Thebes, Greece

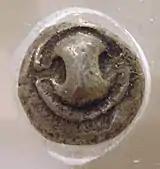
Ancient coin depicting a Boeotian shield, Archaeological Museum of Thebes

As attested already in Homer's "Iliad", Thebes was often called "Seven-Gated Thebes" (Θῆβαι ἑπτάπυλοι, "Thebai heptapyloi") ("Iliad", IV.406) to distinguish it from "Hundred-Gated Thebes" (Θῆβαι ἑκατόμπυλοι, "Thebai hekatompyloi") in Egypt ("Iliad", IX.383).